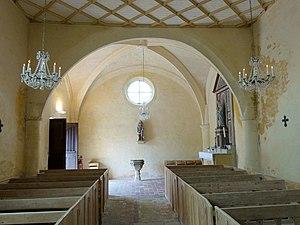
Intérieur de l'église (voir titre).
L'église Saint-Martin est une église catholique paroissiale située à Omerville, en France. Elle se singularise par son plan allongé, à vaisseau unique, avec des travées de quatre époques différentes qui se succèdent en enfilade, et un clocher central roman. Avec les murs de la deuxième et de la troisième travée de la nef, il représente la partie la plus ancienne de l'église, et devrait remonter au moins au dernier quart du XIᵉ siècle, ou sinon au tout début du XIIᵉ siècle. Malheureusement, l'élégante flèche de pierre ajoutée au milieu du XIIᵉ siècle a été démolie vers 1905, et remplacée par un simple toit. À l'intérieur, le caractère roman s'est bien conservé dans la base du clocher voûtée en berceau. Un chœur de deux travées, dont le style du voûtement reflète les dernières années de la première période gothique, est substitué à l'abside primitive vers 1220-1230. Lors de l'agrandissement du chœur par l'adjonction d'une abside à pans coupés au dernier quart du XIIIᵉ siècle ou au début du XIVᵉ siècle, la seconde travée est partiellement démolie pour des raisons inconnues.